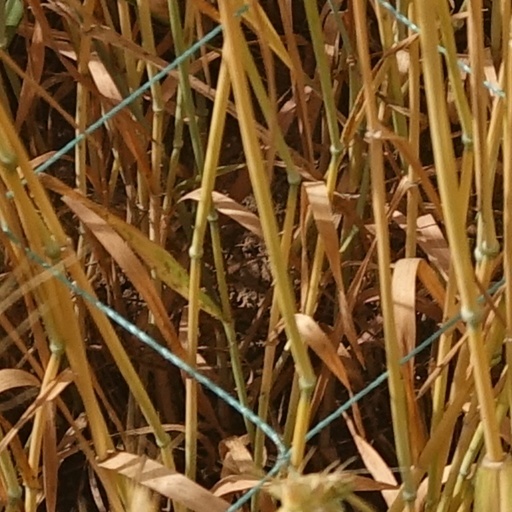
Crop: wheat